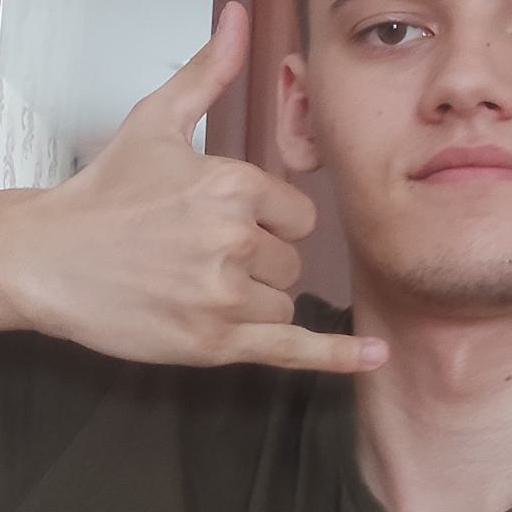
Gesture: call